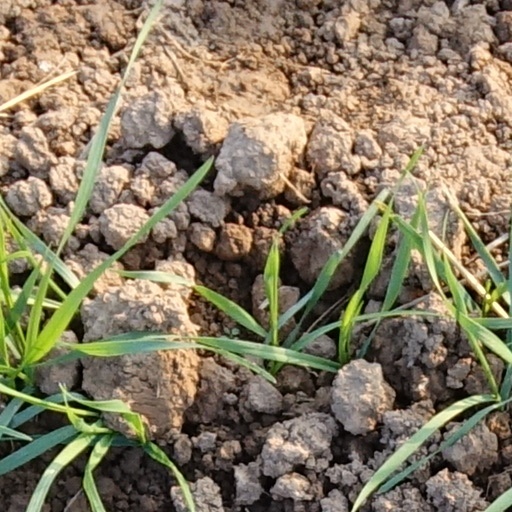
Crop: wheat